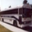
Label: bus